Poland in the Eurovision Song Contest 2022

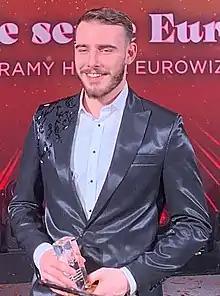

The Polish entry for the Eurovision Song Contest 2022 was originally set to be selected via an internal selection by the TVP Entertainment Agency, articulated in two phases of jury assessment, with the winner planned to be presented no later than 2 January 2022; however, the announcement was later pushed back to 15 January. Eventually, on 14 January, TVP revealed that the national final ("The heart of Europe beats here! We choose the hit for Eurovision!") would be organised on 19 February in order to select the Polish entry instead. The show was held at the Studio 4 (green room) and 5 (main stage) of TVP in Warsaw, and was hosted by 2021 Polish Eurovision entrant Rafał Brzozowski, Ida Nowakowska and , with and serving as backstage hosts. The show was broadcast on TVP2 and TVP Polonia as well as on TVP Rozrywka with presentation in sign language and online via the platform TVP VOD.